Maya Cablecar

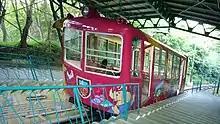
The funicular in 2006

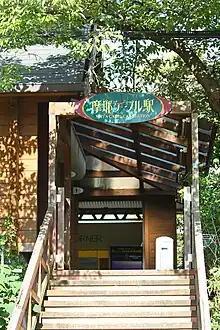
Maya Cablecar Station

The Maya Cablecar, officially the is a funicular line in Kobe, Hyōgo, Japan, operated by the public company Kobe Future City Corporation. The line opened in 1925, originally as a route to Tōri Tenjō-ji temple on Mount Maya. Now the line is used to see the scenic view of Kobe. Together with Maya Ropeway, the line has an official nickname .